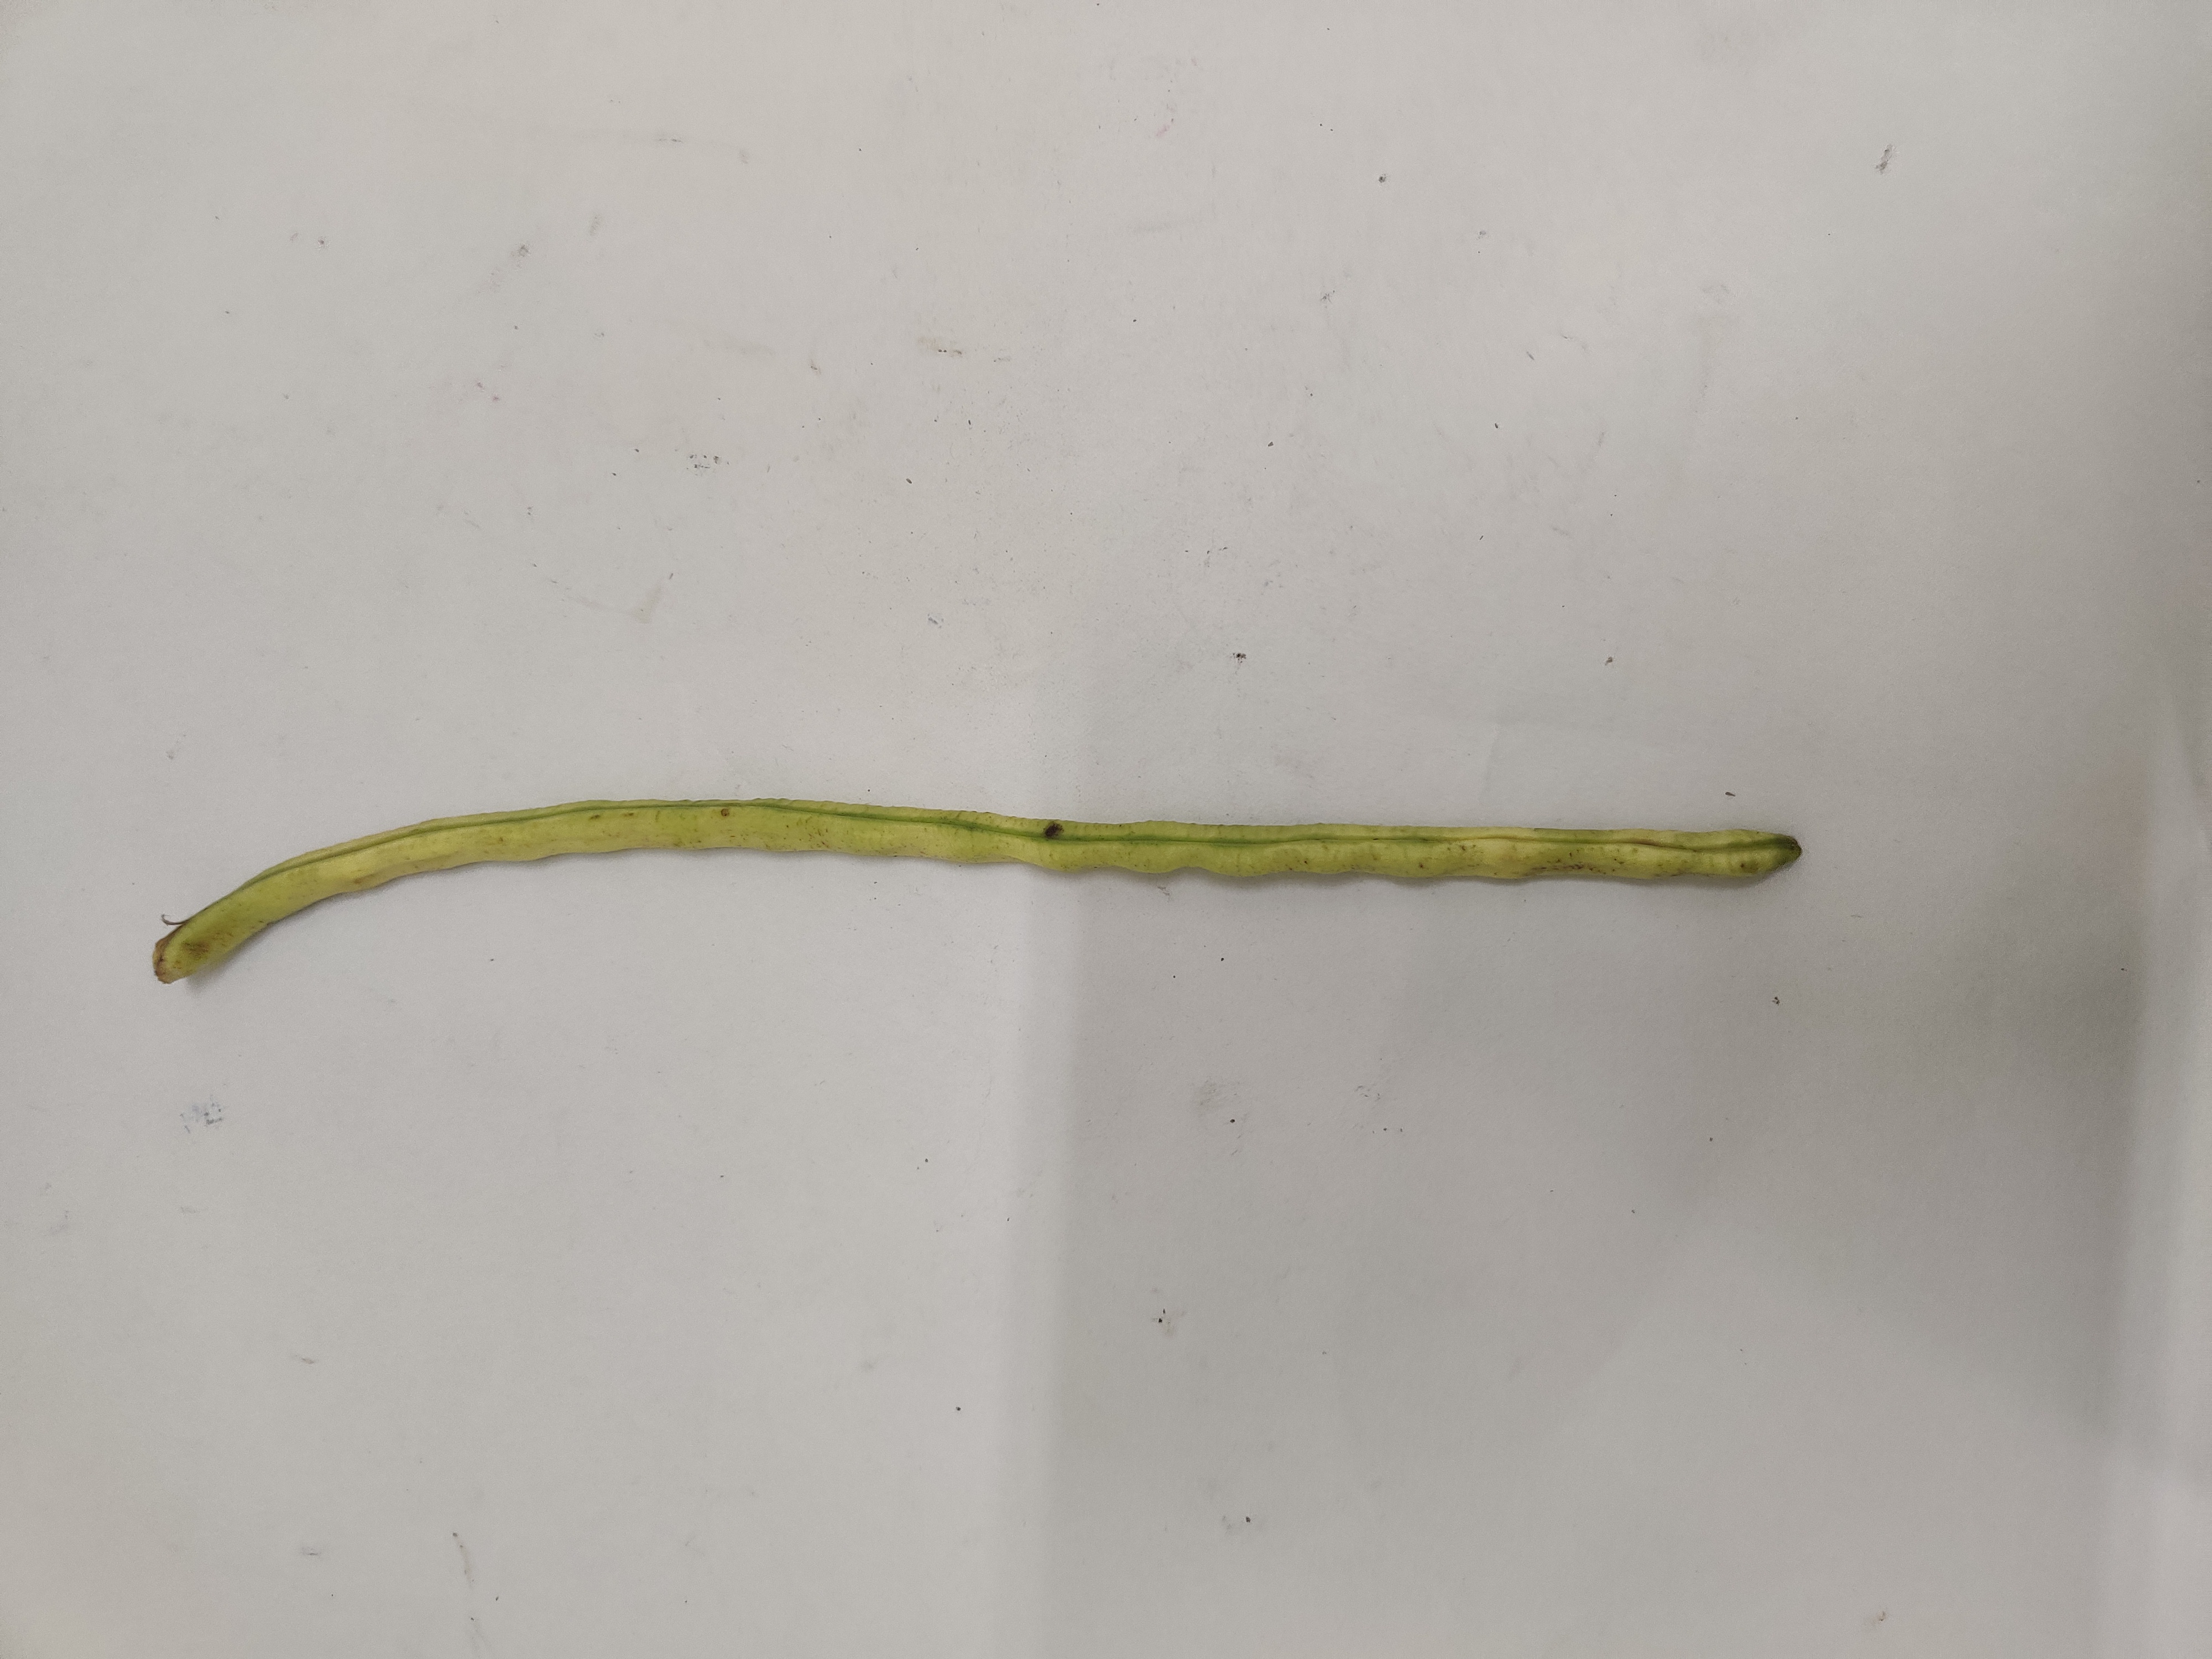
Crop: Cowpea
Condition: Severely Damaged